New Happy Dad and Son 2: The Instant Genius

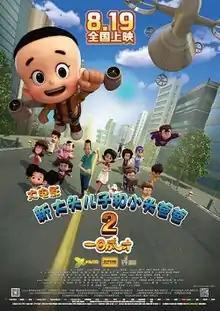
Poster

New Happy Dad and Son 2: The Instant Genius is a 2016 Chinese animated family comedy film directed by He Cheng. It was released in China on 19 August 2016.